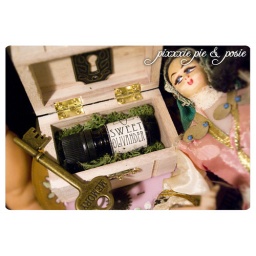
sweet olivander -sumptuous artisan perfume oil in aroma of lilac fields - 1/4 oz amber glass bottle 001